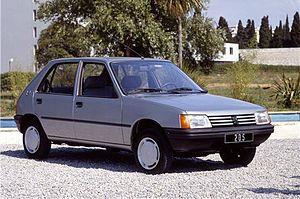
Peugeot 205
La Peugeot 205 est un modèle automobile du segment B produit par le constructeur français Peugeot. Elle est l'un des modèles phares du constructeur, qui le sauve d'une situation financière délicate après l'achat de Chrysler Europe. Elle est fabriquée de 1982 à 1998 à 5 278 300 exemplaires, ce qui fait d'elle la Peugeot la plus produite jusqu'à ce que la 206 la dépasse. Elle est la voiture la plus vendue en France en 1984 et 1985, succédant à la Renault 5, et de nouveau en 1990, disputant la première place à sa principale rivale, la Renault Supercinq.
Peugeot est un constructeur automobile français. L'entreprise familiale qui précède l'actuelle entreprise Peugeot est fondée en 1810, lors de la transformation du moulin familial sis à Hérimoncourt en aciérie. Différentes branches de la famille vont se lancer dans des productions très diversifiées, mais toutes basées sur l'acier